Stillman Farmstead

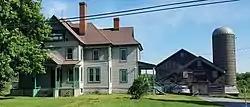
Farmhouse (1889), garage (c 1905), and barn (1840)

Stillman Farmstead is a historic farm complex and national historic district located at Mexico in Oswego County, New York. The district includes three contributing structures; the farmhouse, a mid-19th-century barn (1840), and a large garage (c. 1905). The farmhouse is a -story frame building built in 1889 in the Queen Anne style.